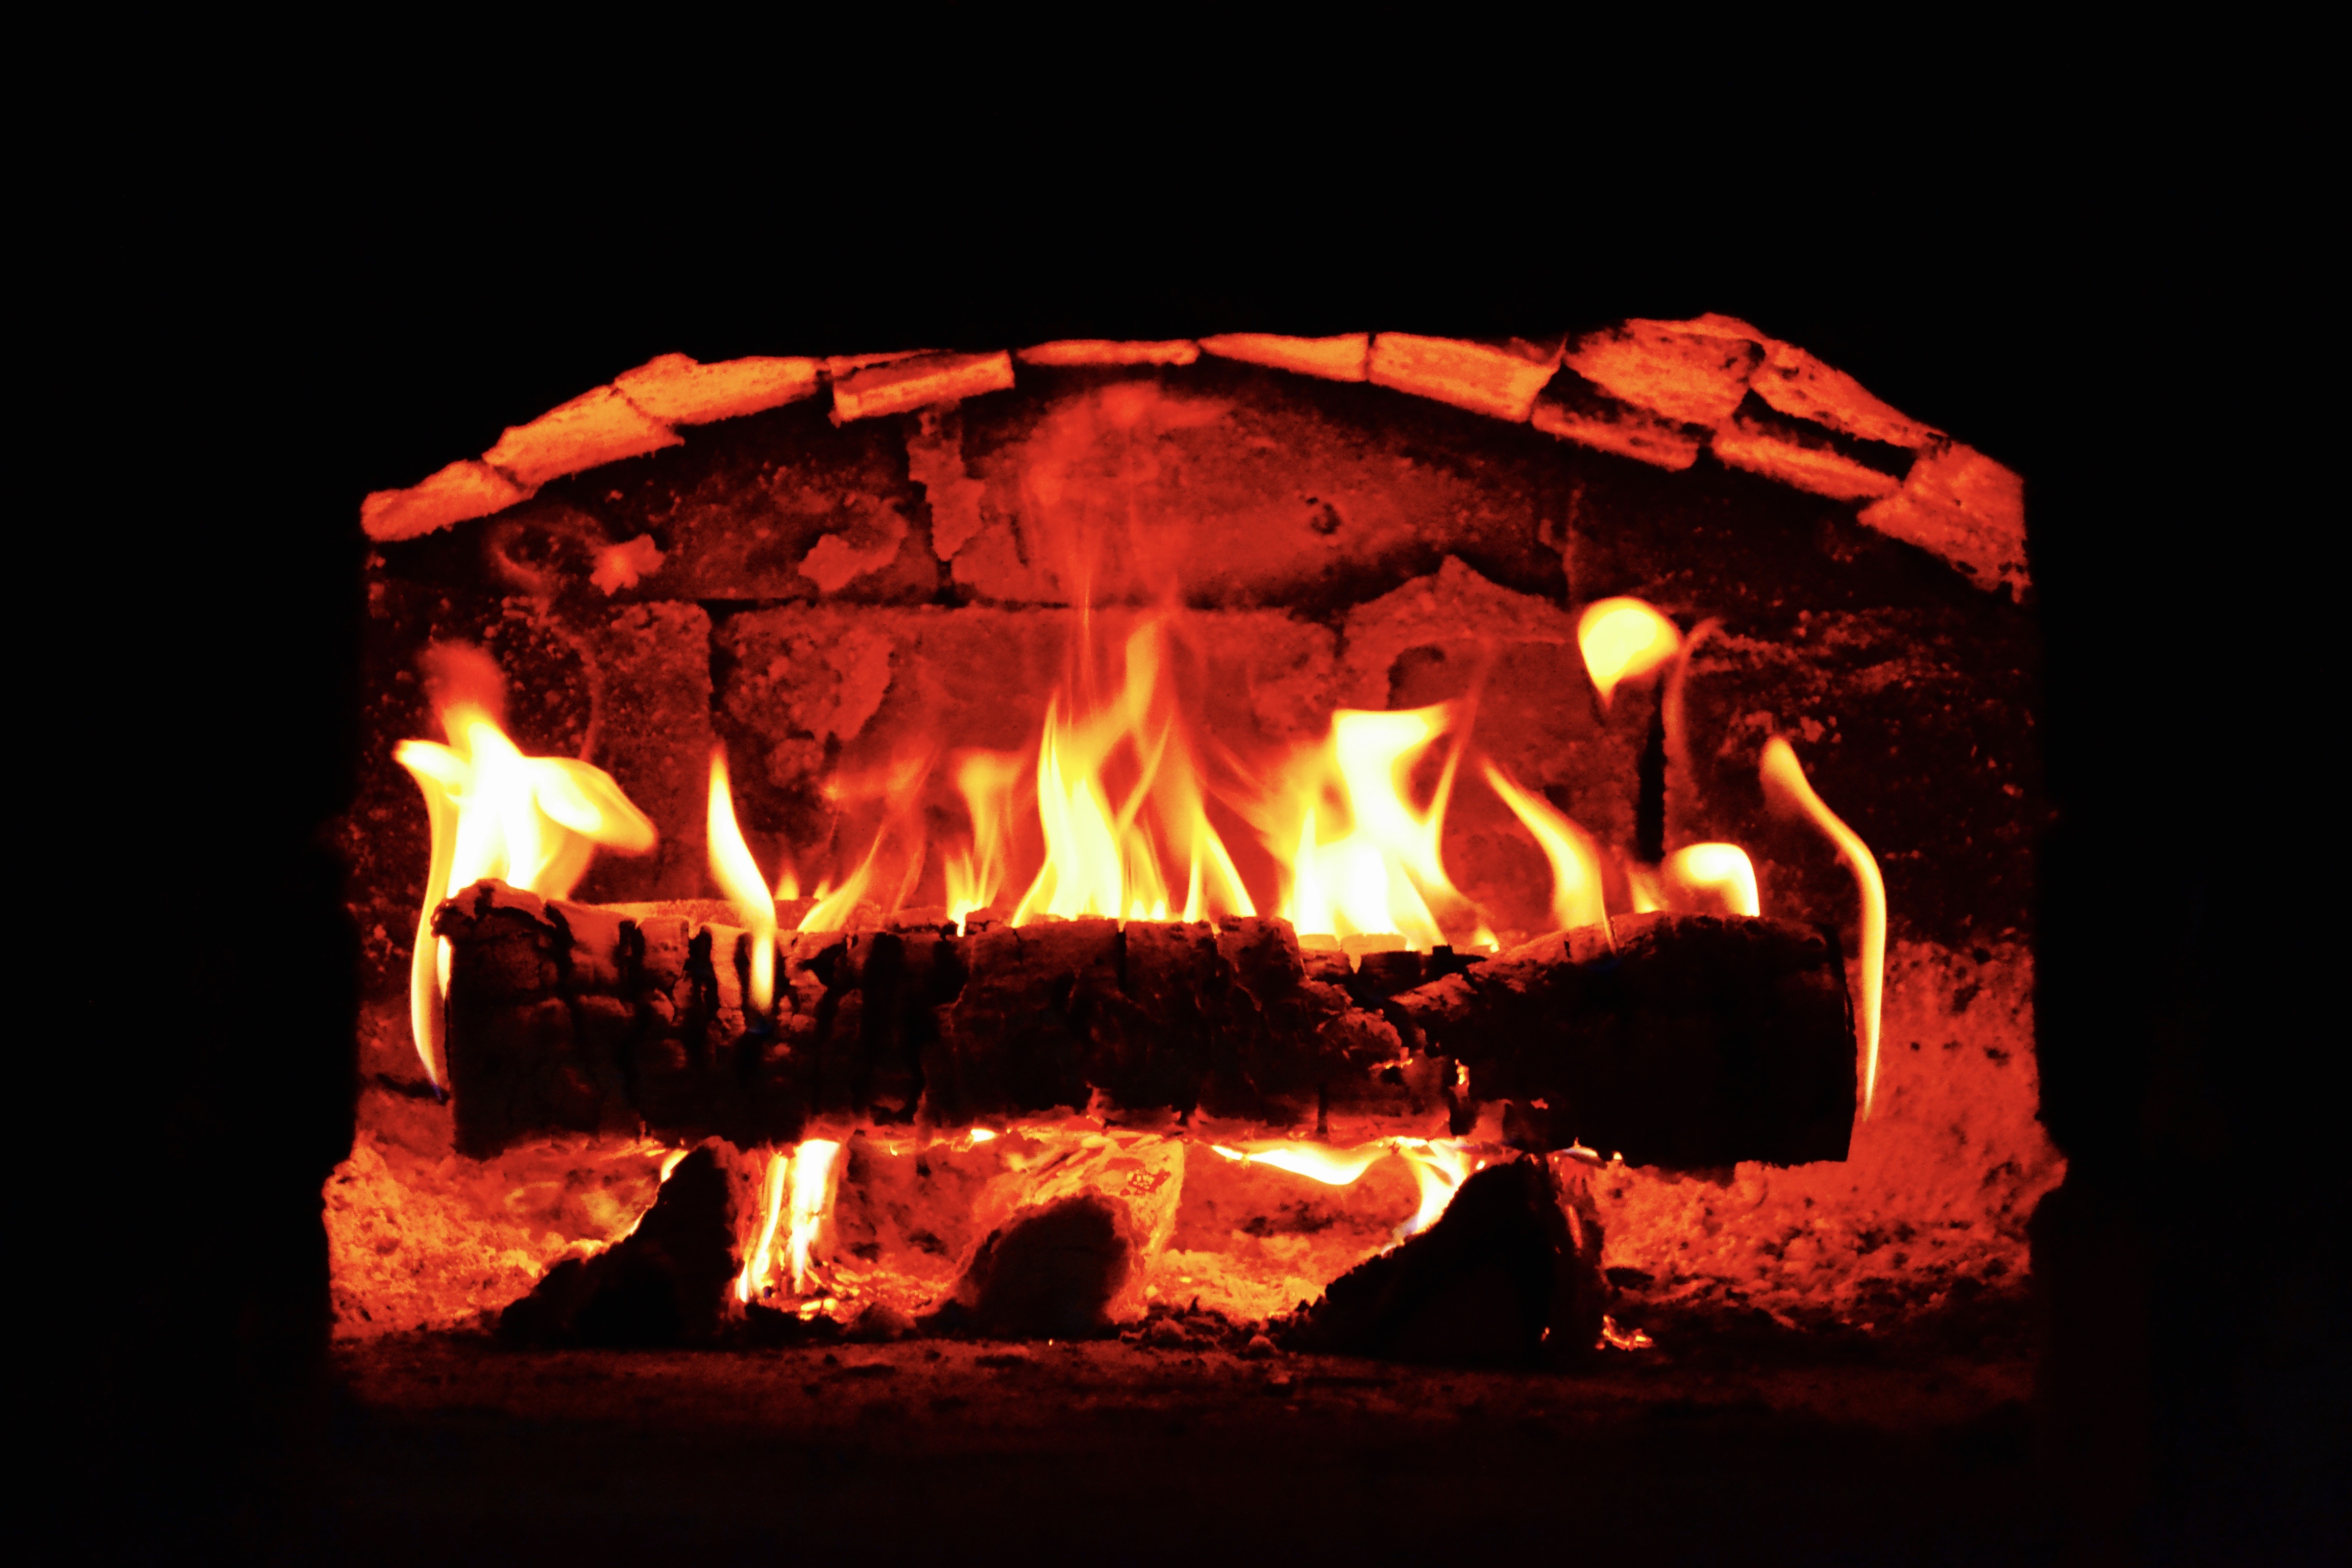
wood, old, stone, flame, fire, fireplace, firewood, campfire, brick, bonfire, hot, oven, traditional, geological phenomenon